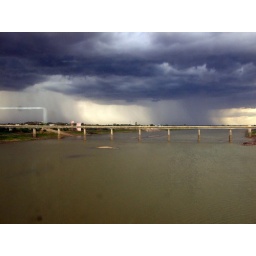
Godavari river near Basara. Taken this shot from a moving train thru glass window.